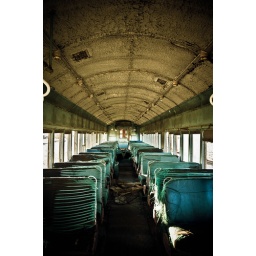
Pre-WWII train car in Galveston, Texas.